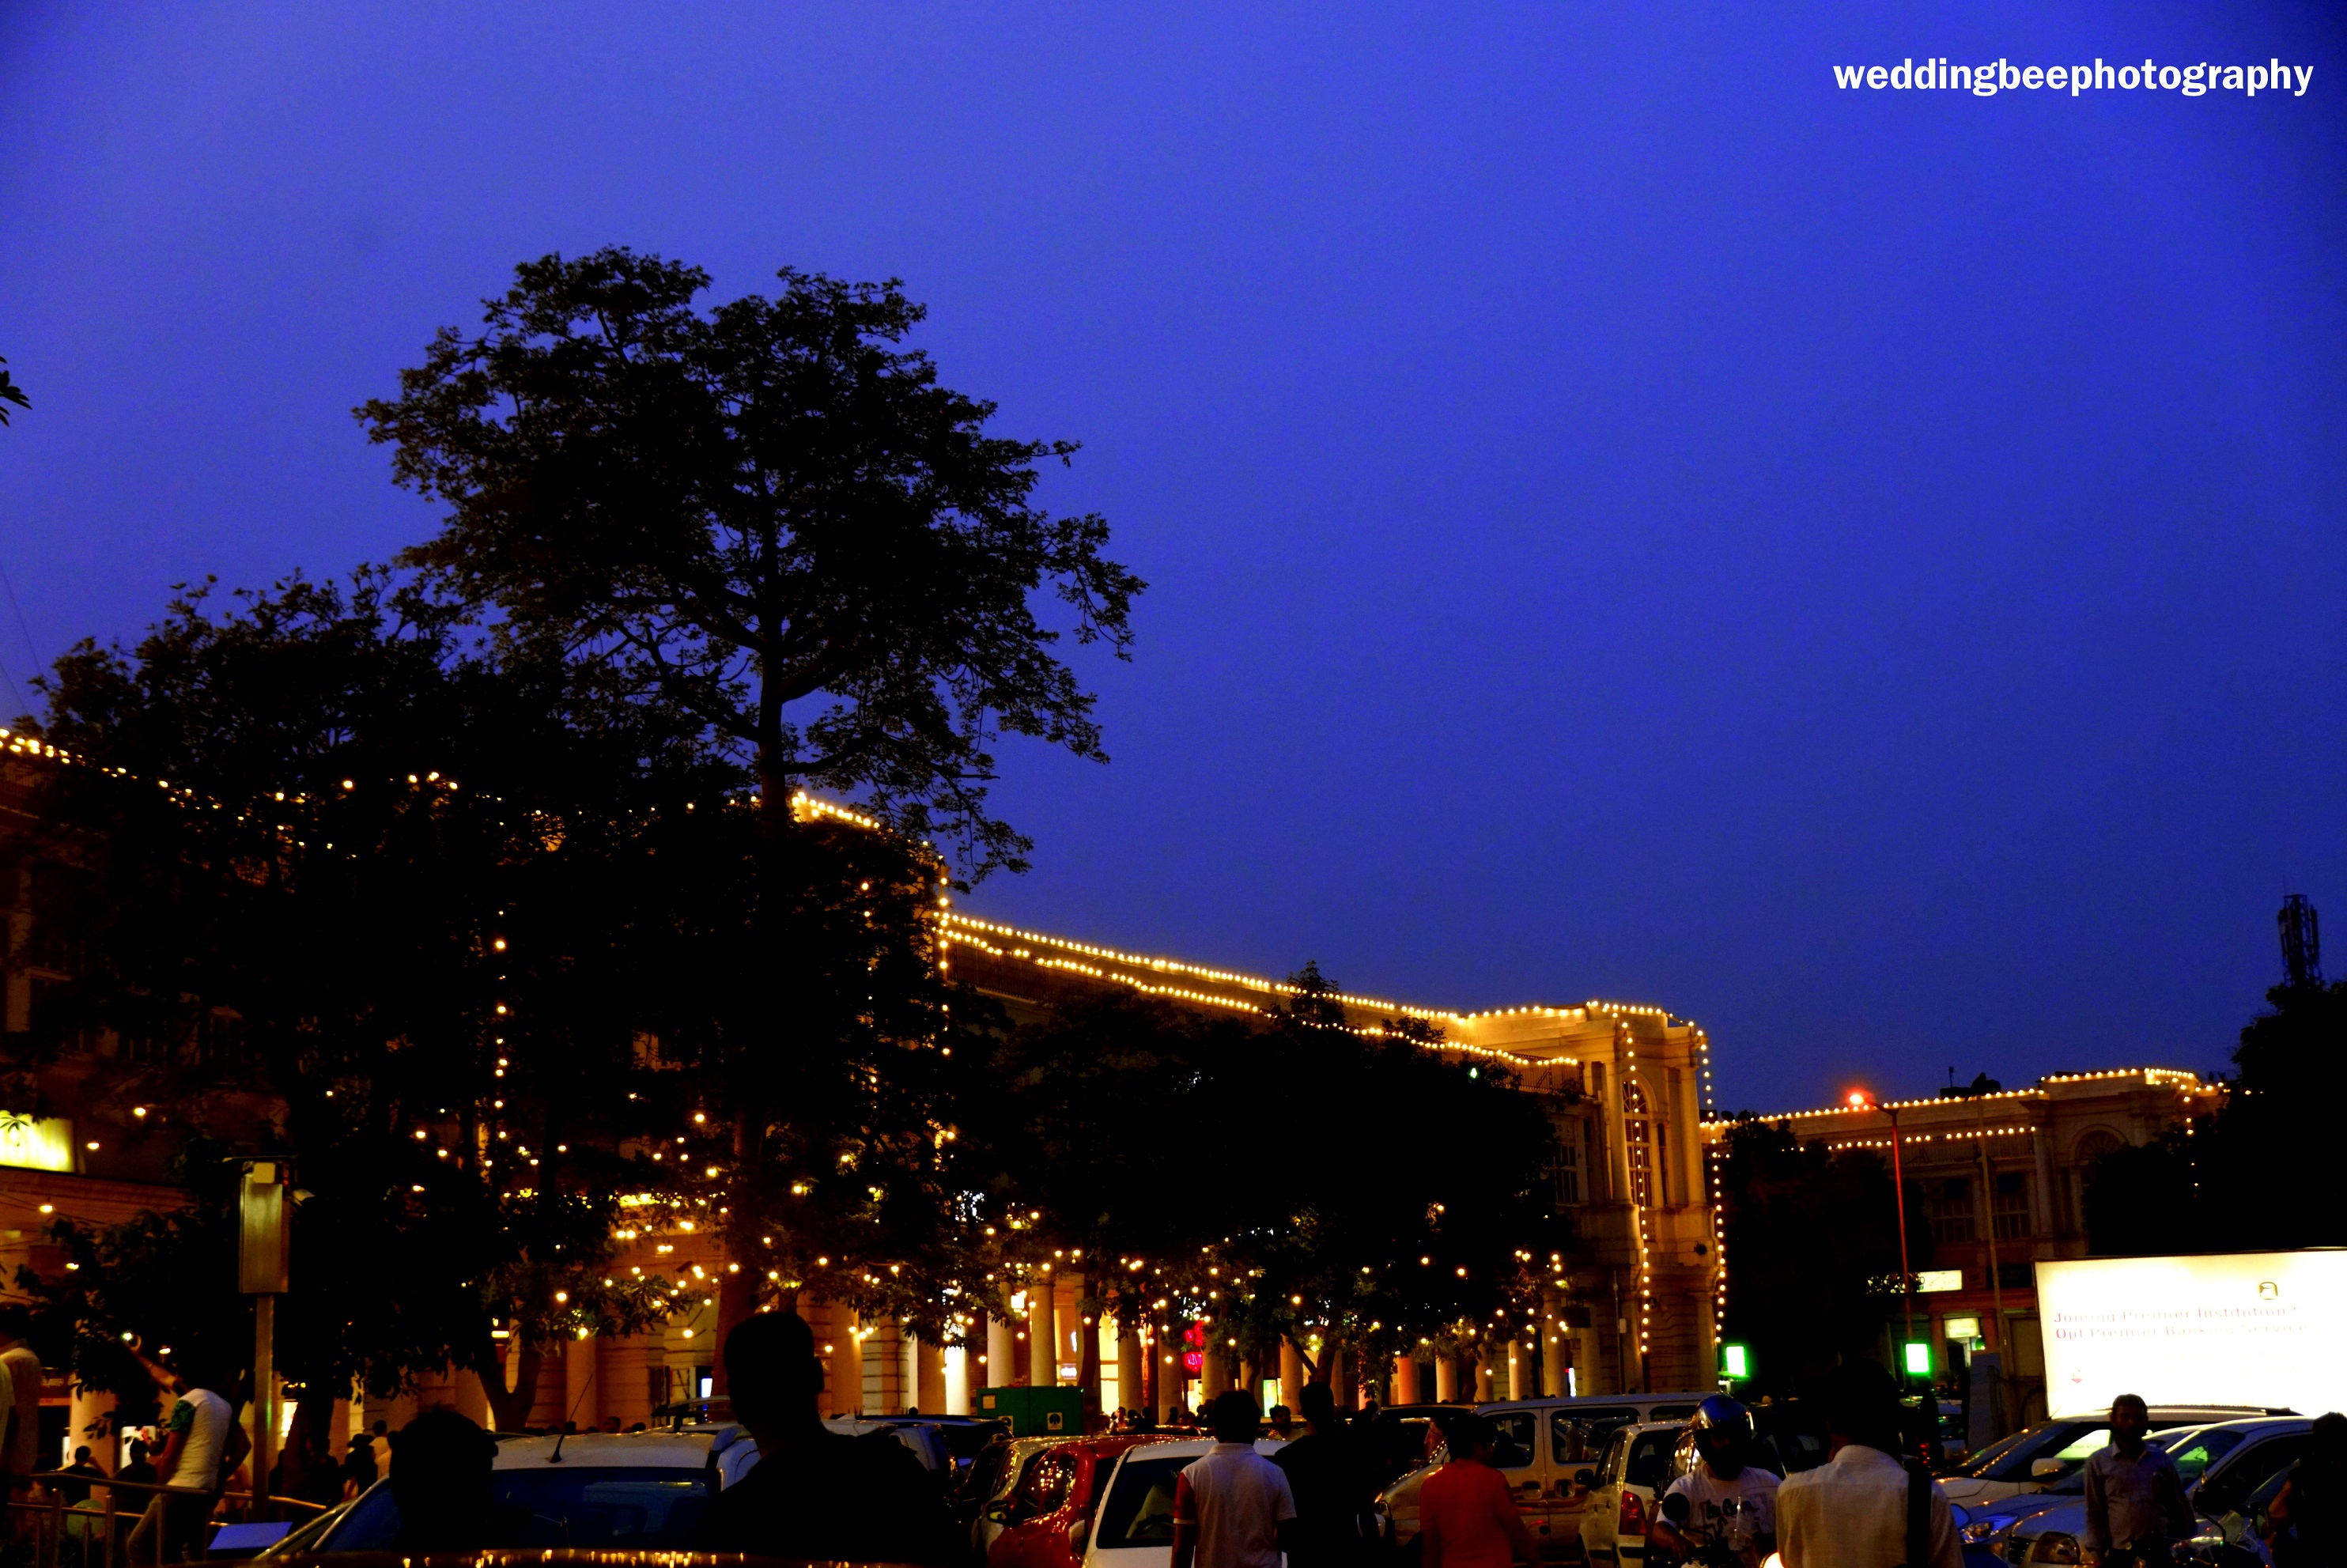
evening, city, lights, rush, sky, night, landmark, tree, metropolitan area, light, urban area, dusk, lighting, tourist attraction, metropolis, cityscape, skyline, downtown, plant, street light, darkness, tourism, light fixture, festival, dawn, midnight